History of anarcho-syndicalism

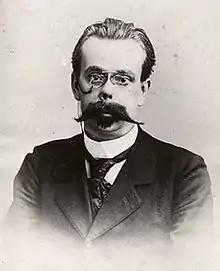
Fernand Pelloutier, a leading figure within the Bourse du Travail movement

The birth of the revolutionary syndicalist movement took place in France, at the end of the 19th century. After the French state's suppression of the Paris Commune and the First International, trade unions were left disorganised and many fell under the control of republican and socialist political parties. At this time, workers began to establish the "Bourses du Travail" ("Labour Exchanges"), which provided mutual aid, encouraged the self-organisation of independent trade unions and organised strike actions. These institutions were established outside of political party control by a broad coalition of rank-and-file trade union members, revolutionary socialists and anarchists. Led by Fernand Pelloutier, the anarchists saw the "bourses" as an embryo for the formation of a stateless society, conceiving of them as a means for workers to negotiate short-term gains while preparing for a revolutionary general strike. By the turn of the 20th century, the "bourses" had joined with other independent trade unions to form the General Confederation of Labour (CGT), which eventually came to include 60% of French workers across all economic sectors within its ranks. Holding to the principles of revolutionary syndicalism, in 1905, the CGT launched a campaign for workers themselves to institute the eight-hour day. On International Workers' Day of 1906, this campaign culminated in a general strike, which secured a reduction in working time and workload, an increase in wages and the introduction of the weekend. But the years that followed brought increased state repression against the CGT, eventually forcing it to turn towards reformism.